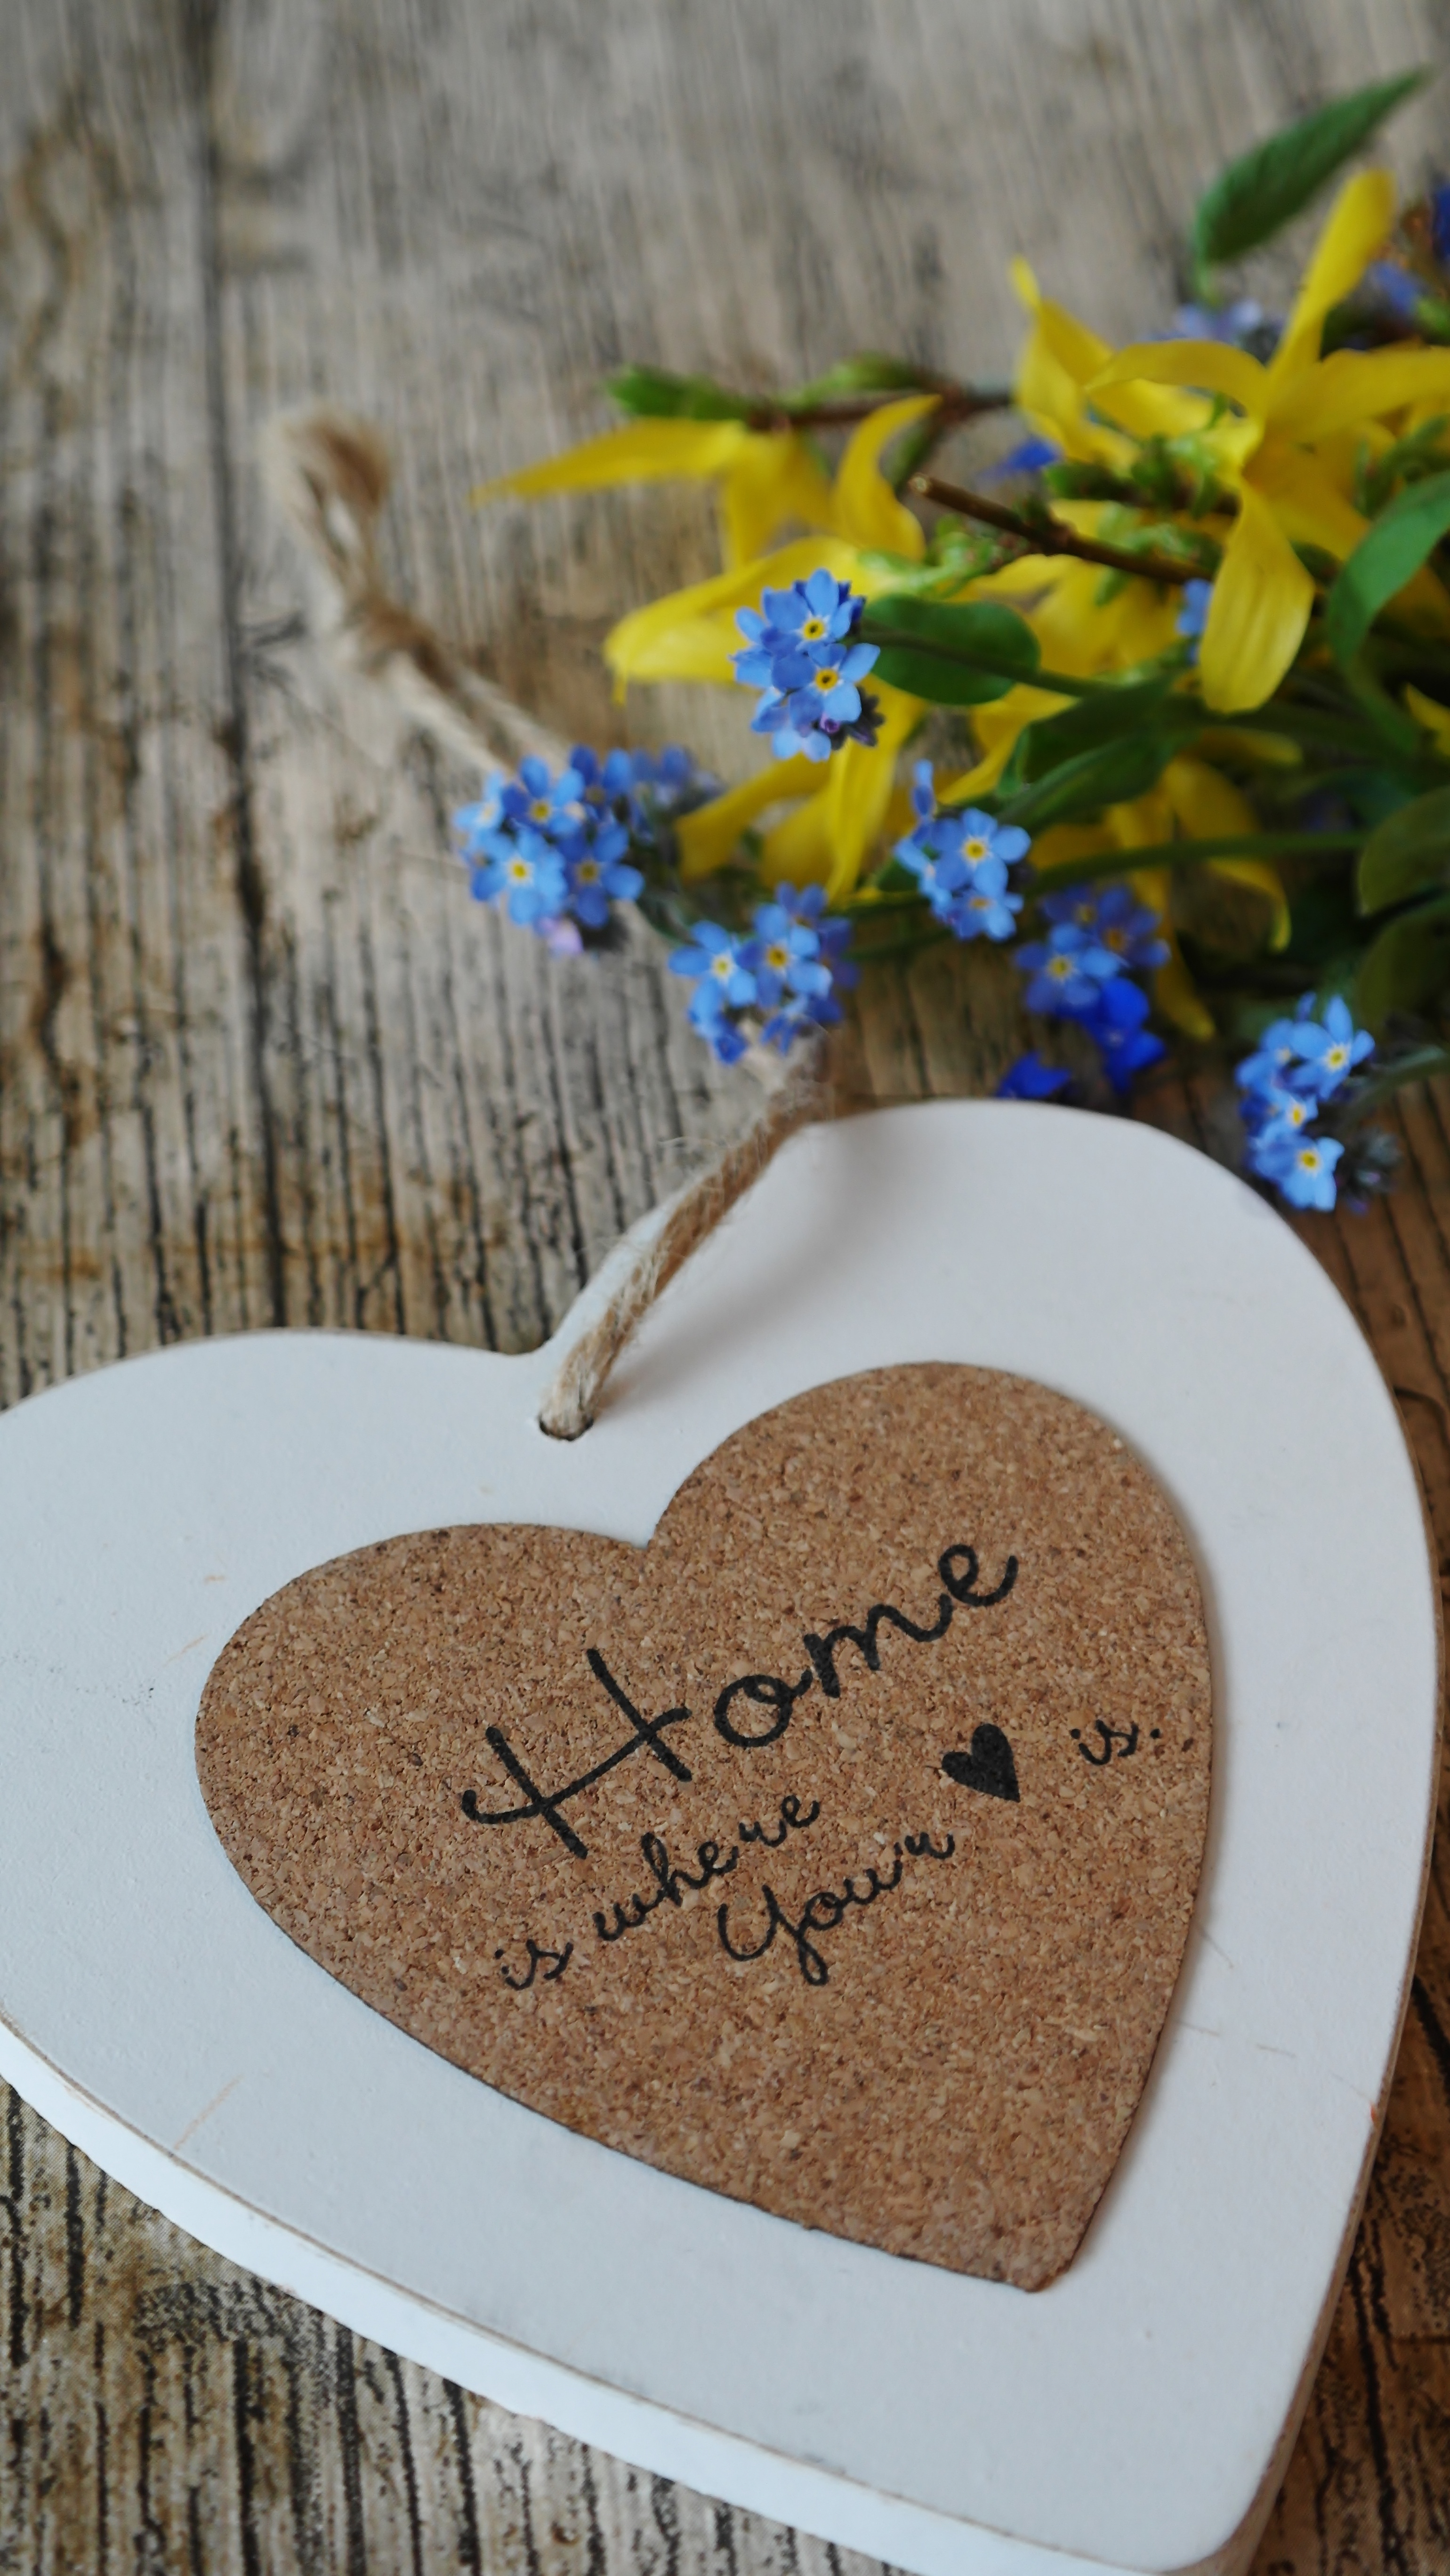
wood, leaf, flower, live, love, heart, decoration, food, spring, romance, romantic, blue, deco, human body, forget me not, background, organ, decorate, wooden heart